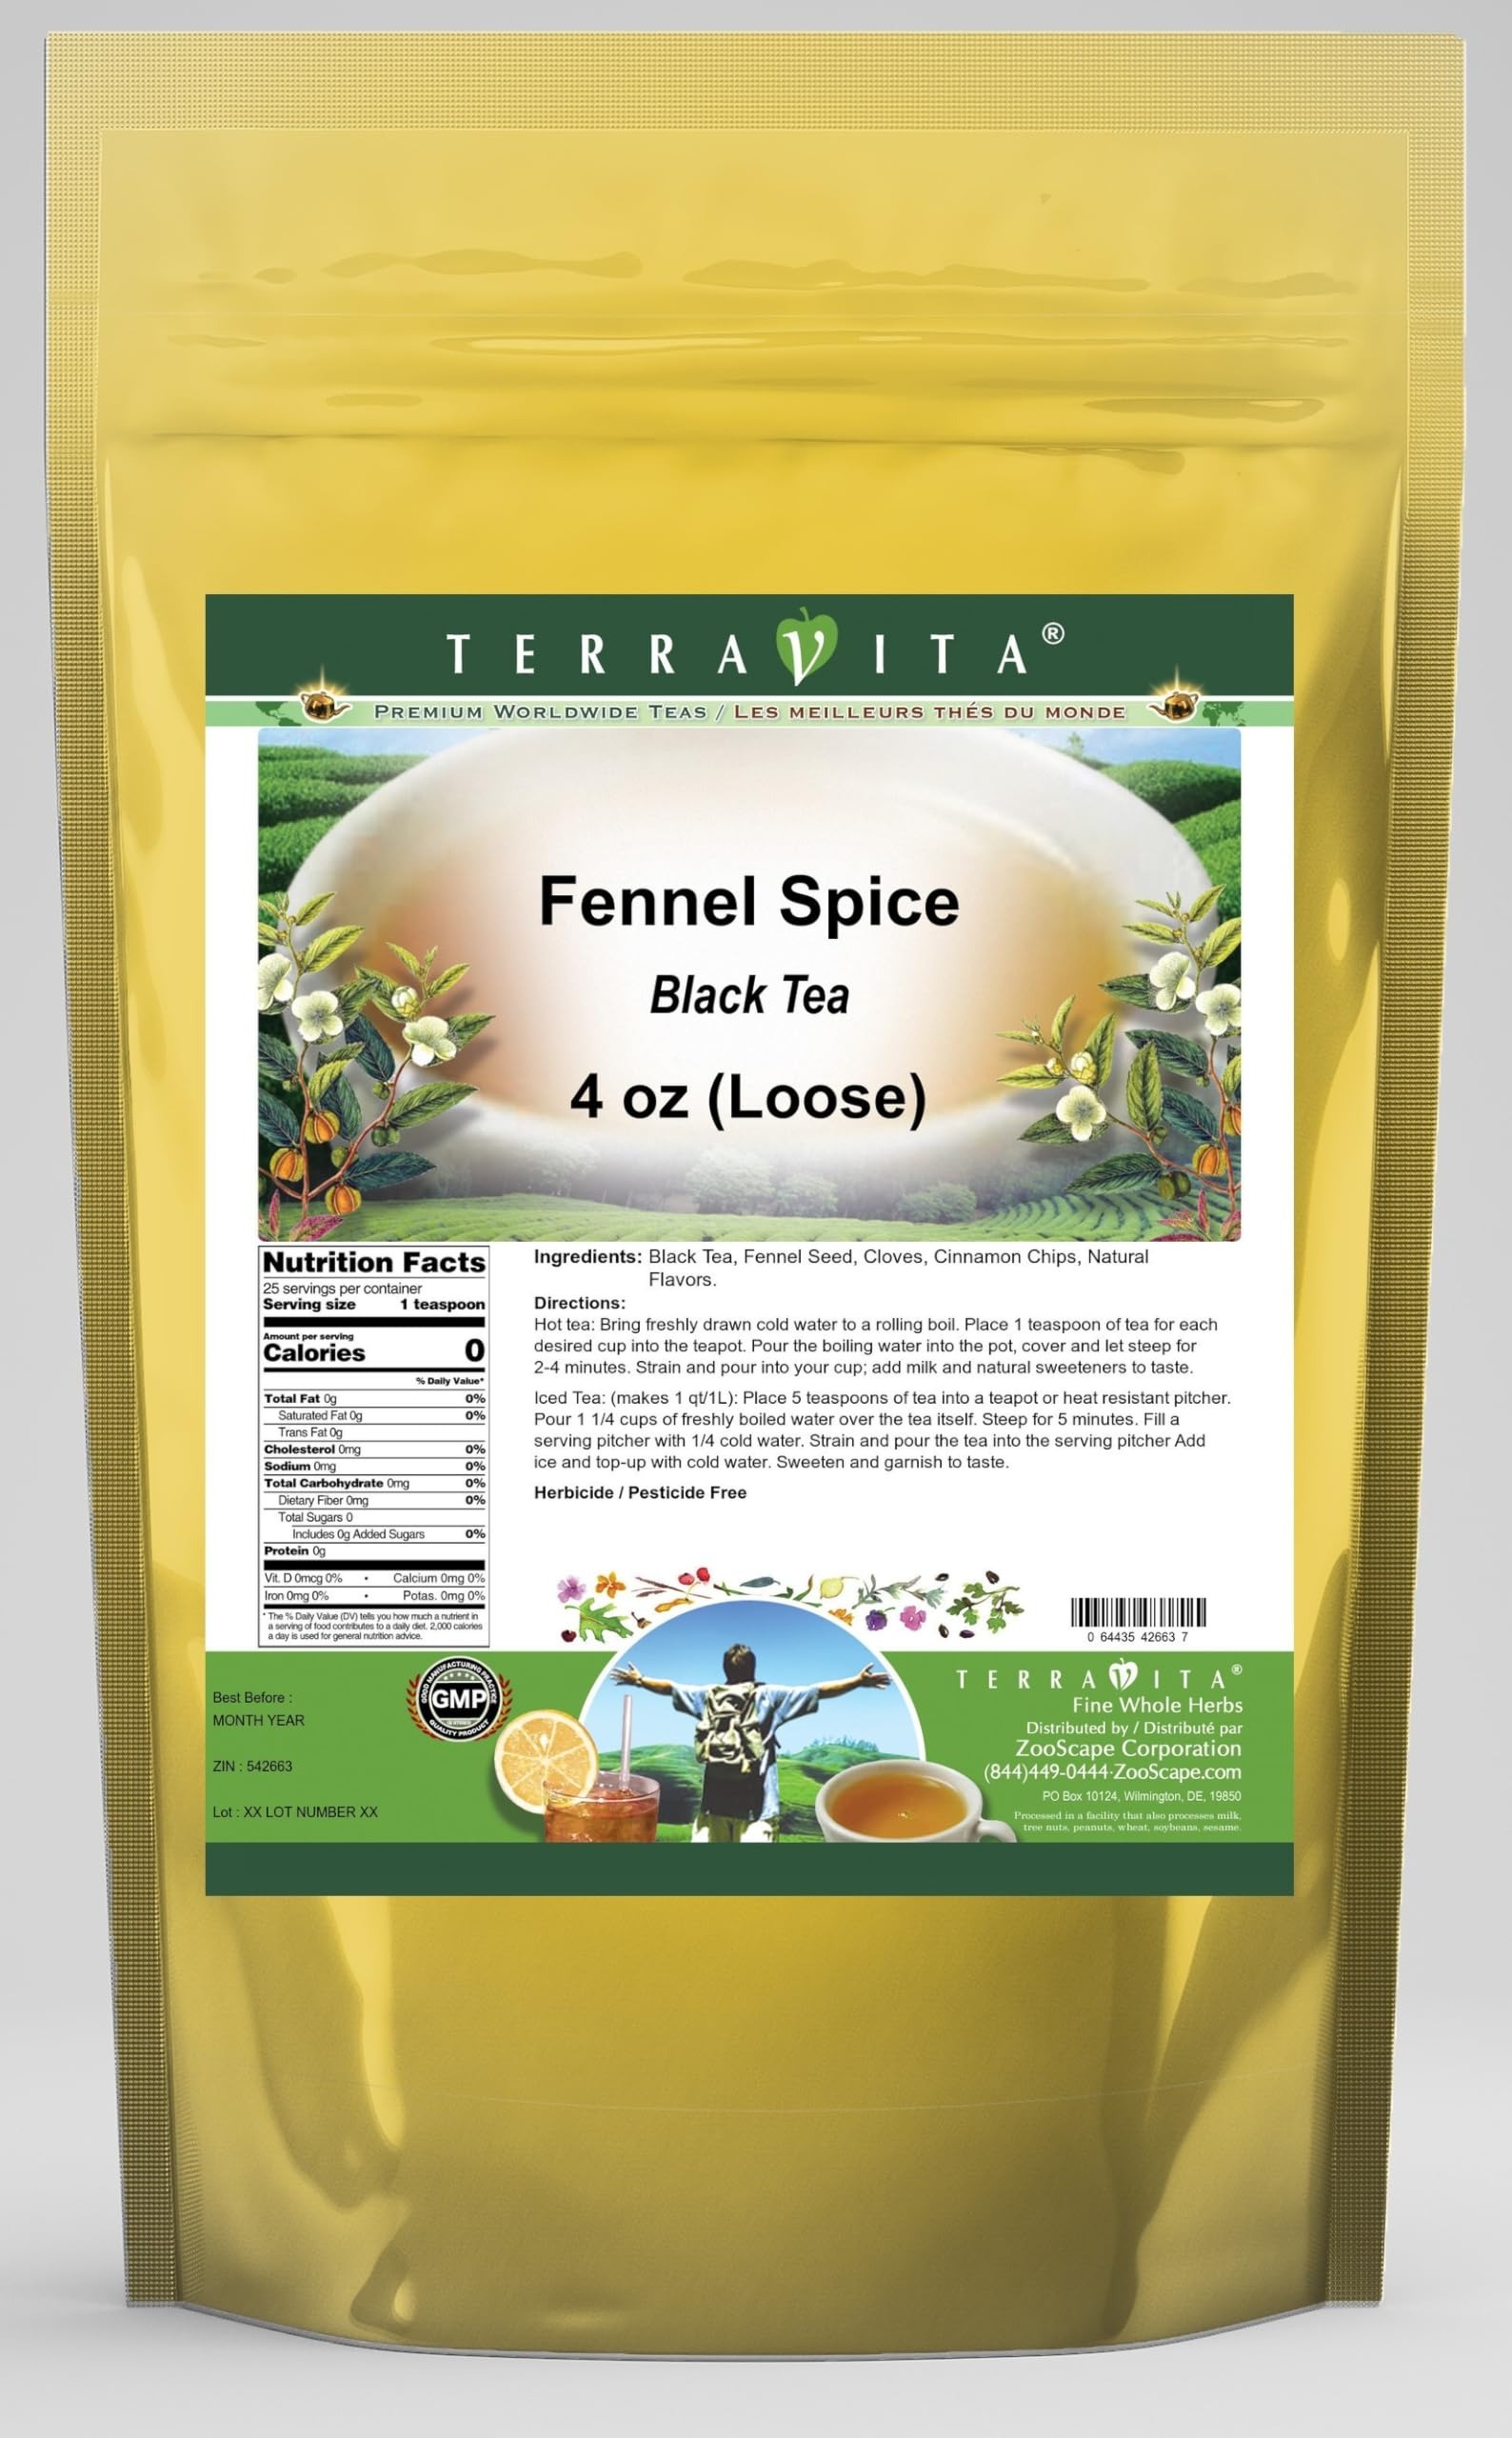
Item Name: Fennel Spice Black Tea (Loose) (4 oz, ZIN: 542663) - 2 Pack
Bullet Point 1: Our Fennel Spice Black Tea is a tasty flavored Black tea with Fennel Seed, Cloves and Cinnamon Chips that has a refreshing taste that will impress you! The unique Fennel Spice taste is delicious! - Ingredients: Black tea, Fennel Seed, Cloves, Cinnamon Chips and Natural Fennel Spice Flavor.
Bullet Point 2: No fillers.
Bullet Point 3: Manufacturer: TerraVita
Bullet Point 4: Size: 4 oz
Bullet Point 5: Loose Leaf Black Tea - Packed in a convenient upright pouch!
Product Description: Our Fennel Spice Black Tea is a tasty flavored Black tea with Fennel Seed, Cloves and Cinnamon Chips that has a refreshing taste that will impress you! The unique Fennel Spice taste is delicious! - Ingredients: Black tea, Fennel Seed, Cloves, Cinnamon Chips and Natural Fennel Spice Flavor. - Hot tea brewing method: Bring freshly drawn cold water to a rolling boil. Place 1 teaspoon of tea for each desired cup into the teapot. Pour the boiling water into the pot, cover and let steep for 2-4 minutes. Strain and pour into your cup; add milk and natural sweeteners to taste. - Iced tea brewing method: (to make 1 liter/quart): Place 5 teaspoons of tea into a teapot or heat resistant pitcher. Pour 1 1/4 cups of freshly boiled water over the tea itself. Steep for 5 minutes. Fill a serving pitcher with 1/4 cold water. Strain and pour the tea into the serving pitcher Add ice and top-up with cold water. Sweeten and garnish to taste. - TerraVita is an exclusive line of premium-quality, natural source products that use only the finest, purest and most potent ingredients found around the world. TerraVita is hallmarked by the highest possible standards of purity, potency, stability and freshness. All of our products are prepared with the highest elements of quality control, from raw materials through the entire manufacturing process, up to and including the moment that the bottles or bags are sealed for freshness and shipped out to you. Our highest possible standards are certified by independent laboratories and backed by our personal guarantee. - TerraVita exists to meet and ensure your family's health and wellness without the harmful effects of chemicals and health products. We strive to make all of our products affordable and reliable and are constantly searching the market to maint
Value: 8.0
Unit: Ounce

Price: 29.41